Kumi Sugai

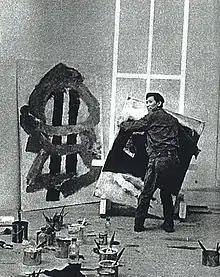
Kumi Sugai in 1962

was a Japanese painter and printmaker. Driven by an interest in avant-garde painting, Sugai moved to Paris in 1952 where he quickly attracted critical attention, participating in numerous exhibitions in Paris and abroad. First working in a style resembling informalism or lyrical abstraction, he became affiliated with the Nouvelle École de Paris. During the early 1960s, his artworks radically transformed when he developed a hard-edge abstract style influenced by his interest in automobiles and contemporary urban living. While he did not officially associate himself with any single artistic movement or group, he collaborated on multiple projects with his poet friends, Jean-Clarence Lambert and Makota Ōoka.